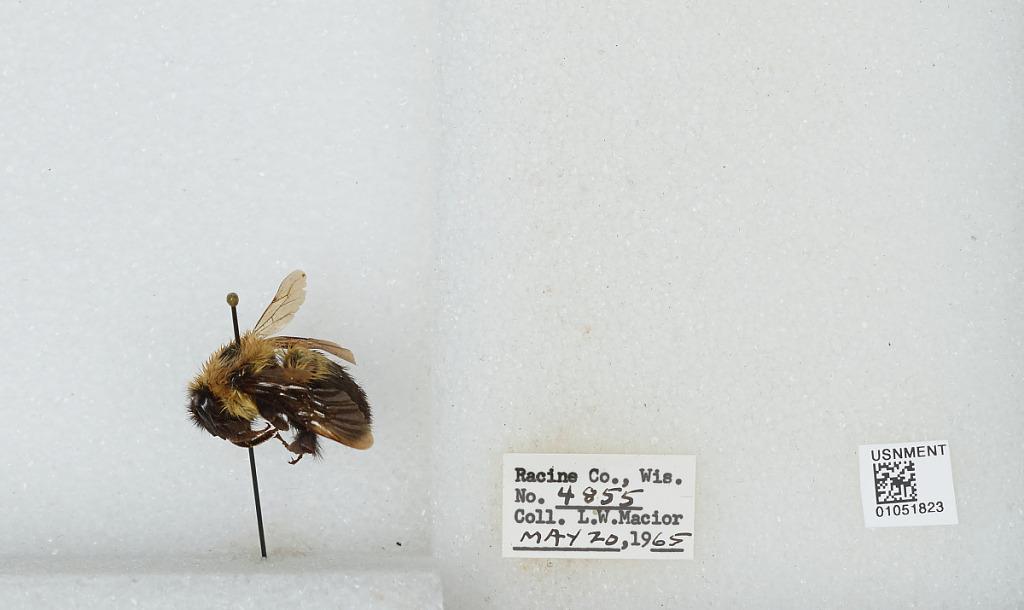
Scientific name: Bombus (Pyrobombus) bimaculatus Cresson
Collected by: L. Macior
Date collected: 1965-5-20
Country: United States
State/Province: Wisconsin
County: Racine
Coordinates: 42.78, -87.76